Kincardine O'Neil Hospital, Aberdeenshire

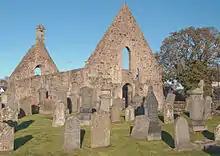
Ruins of St Erchard's Church adjacent to the hospital site in Kincardine O'Neil

Kincardine O'Neil Hospital was founded in the 13th century in the village of Kincardine O'Neil in Scotland. Almost certainly it served as a traveler's inn and as a hospice for elderly and "poor" men. The hospital was situated adjacent to a bridge over the River Dee and may have been a chantry for the early Bishops of Mortlach (See Bishop of Aberdeen). Remains of a building can be seen abutted to the Auld Parish Church in Kincardine O'Neil.